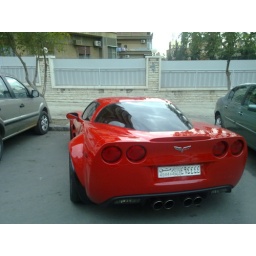
This car is really cool, It's one of the RARE cars here in Syria